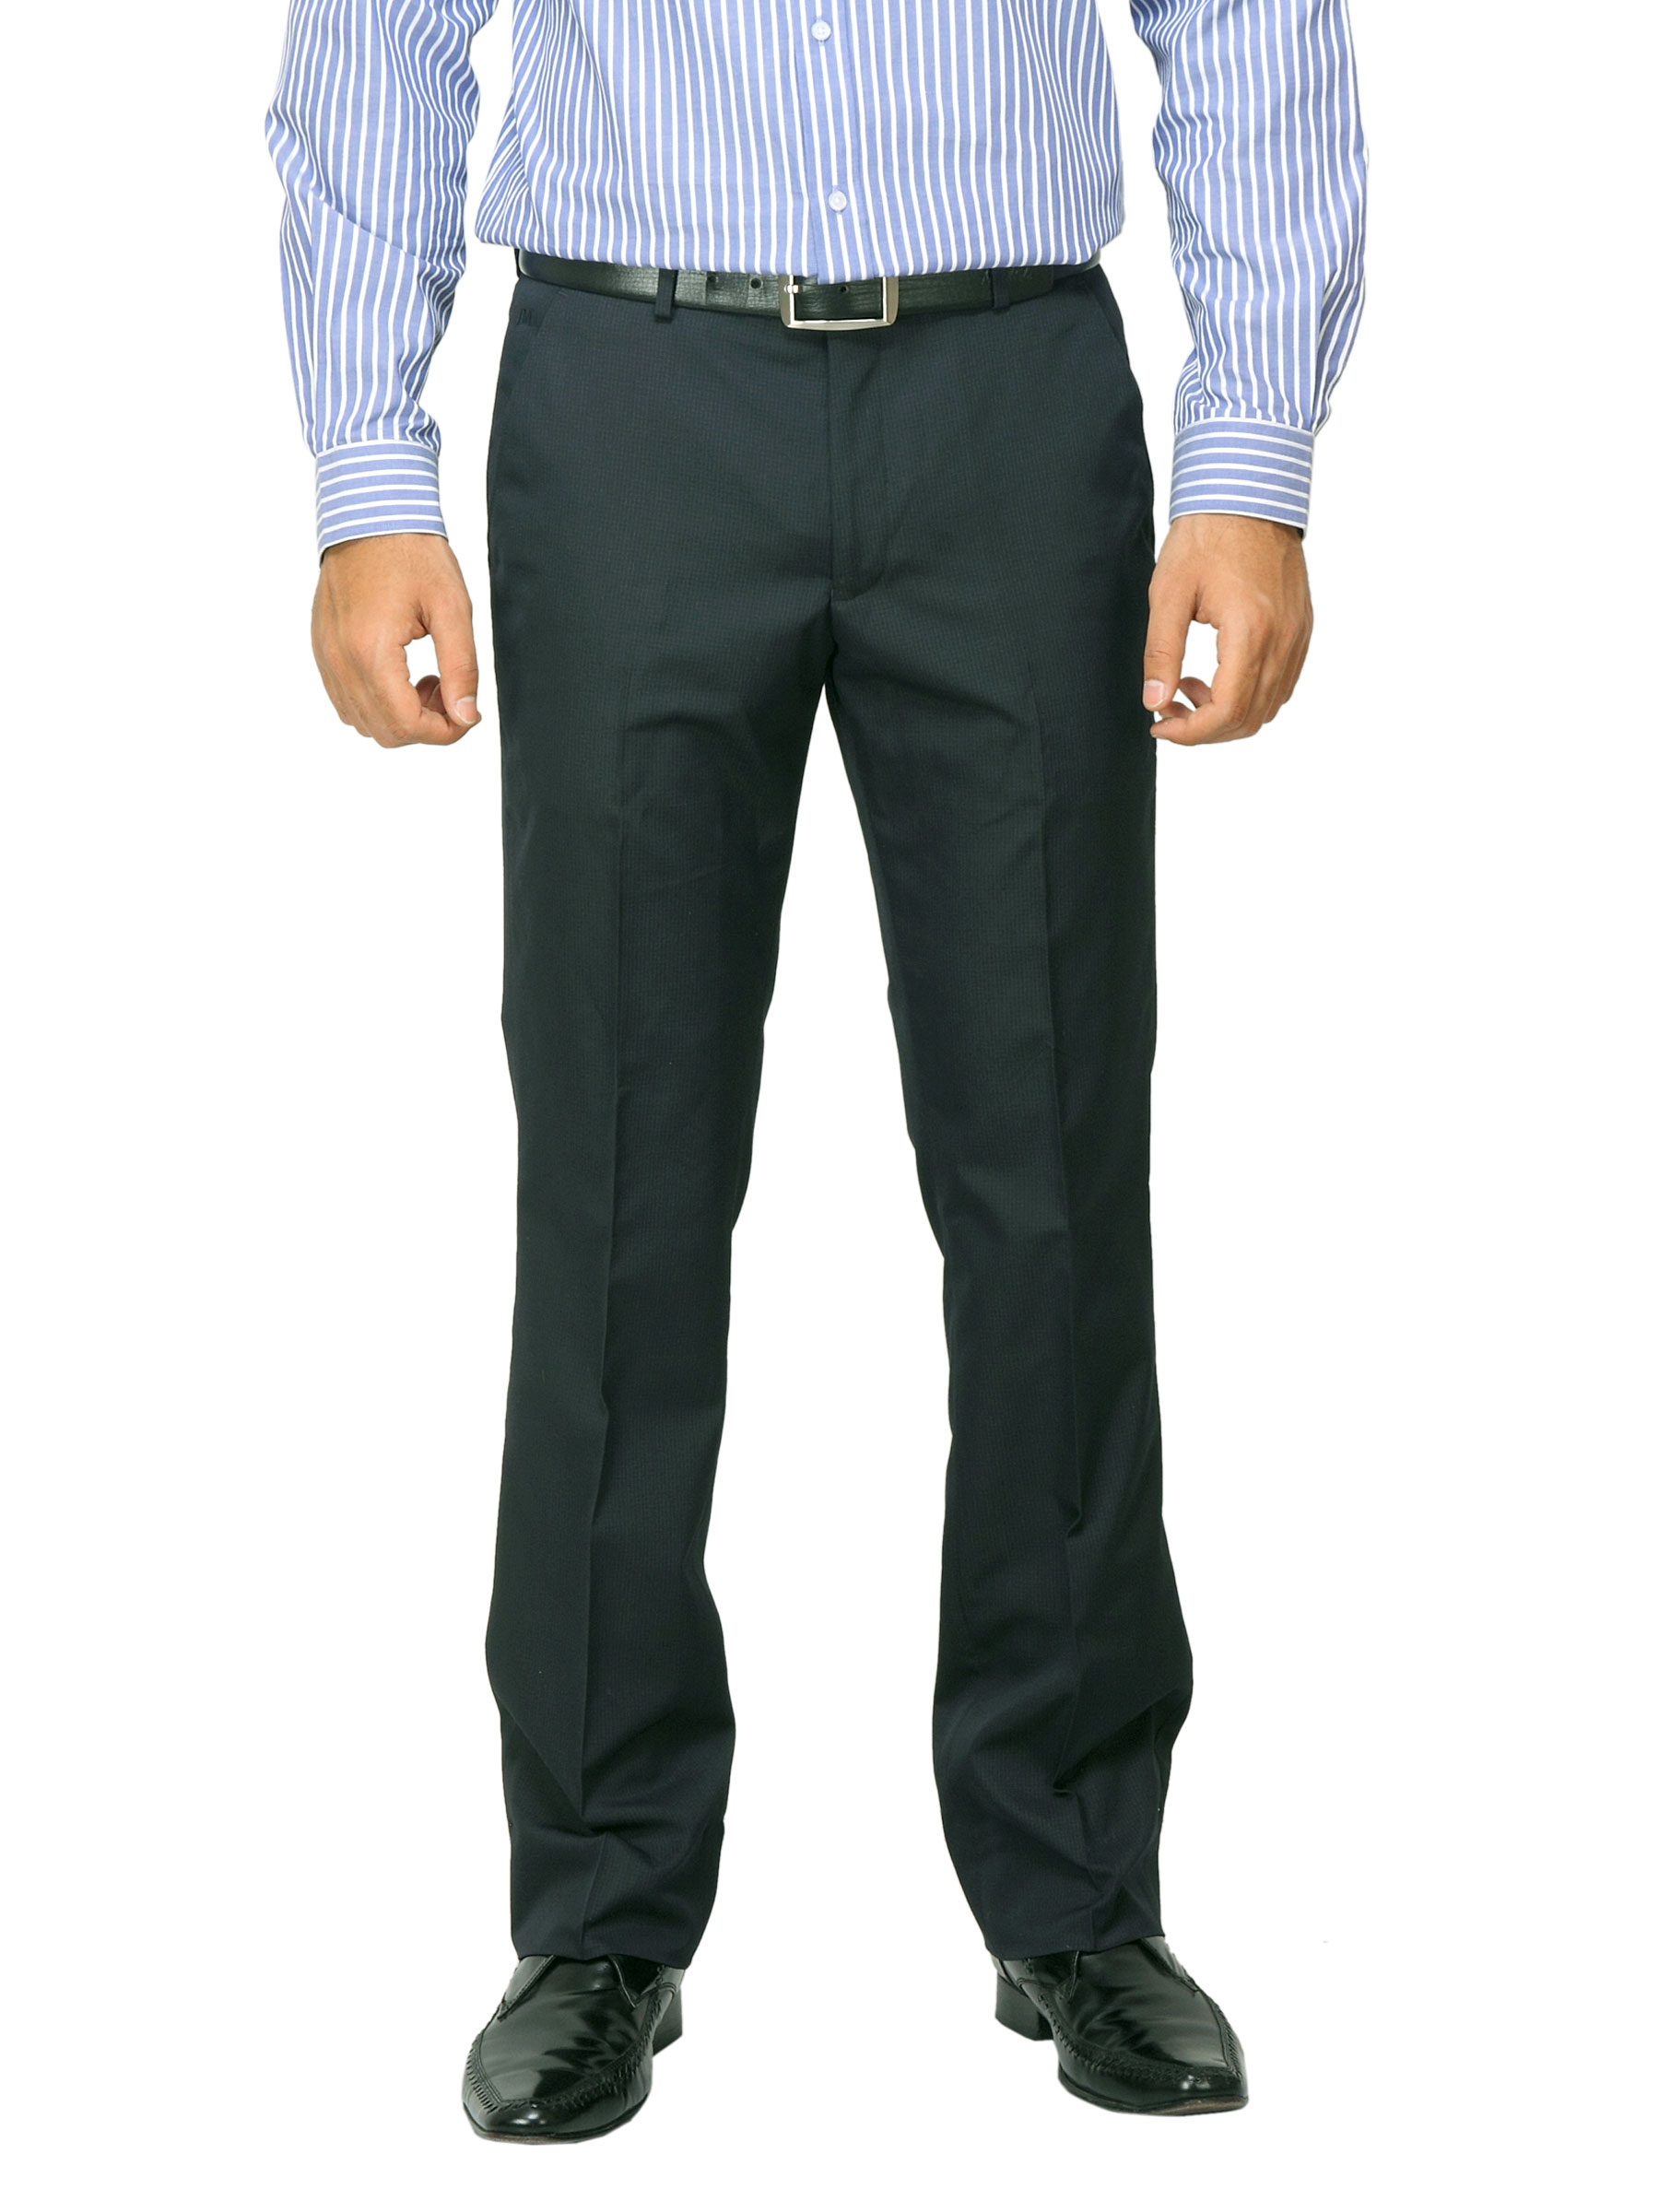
John Miller Men  Navy Blue Trouser
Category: Apparel / Bottomwear / Trousers
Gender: Men
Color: Navy Blue
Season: Summer 2012
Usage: Formal